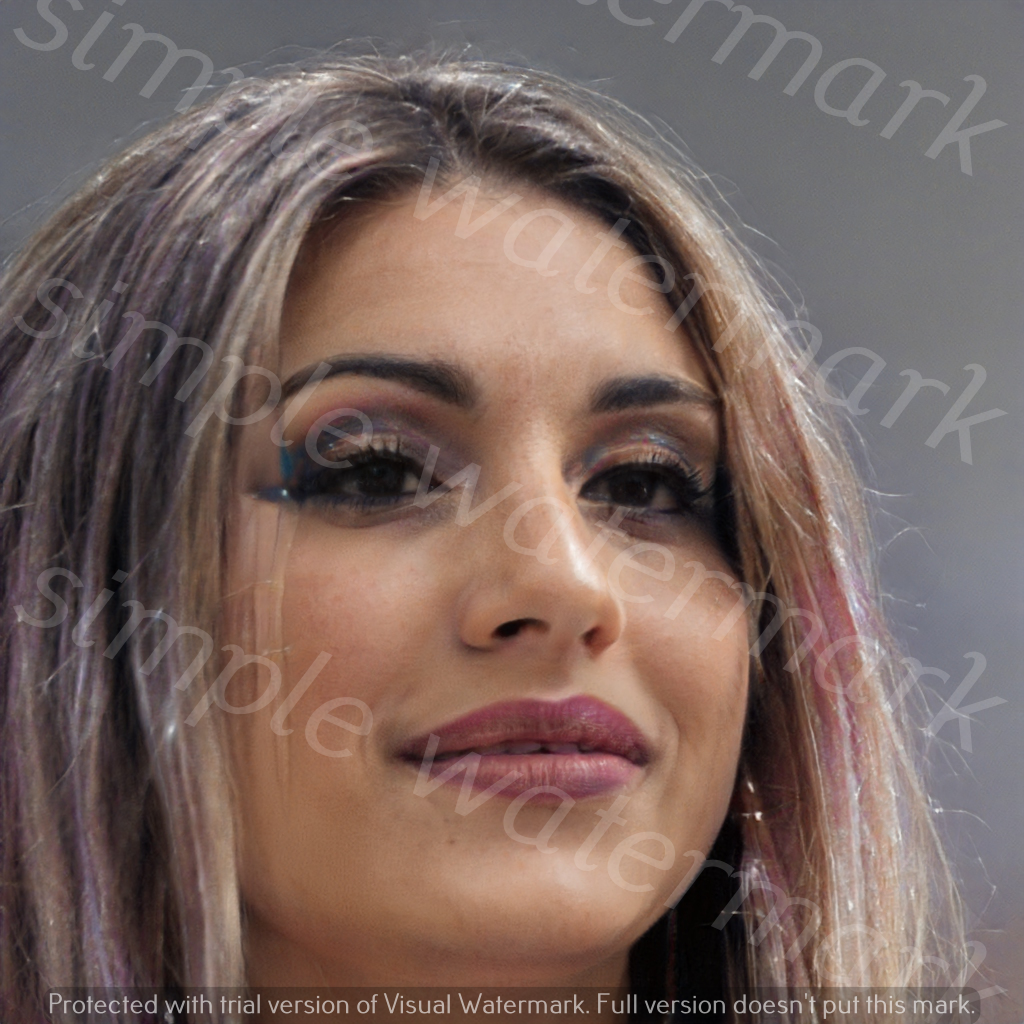
Label: Watermark